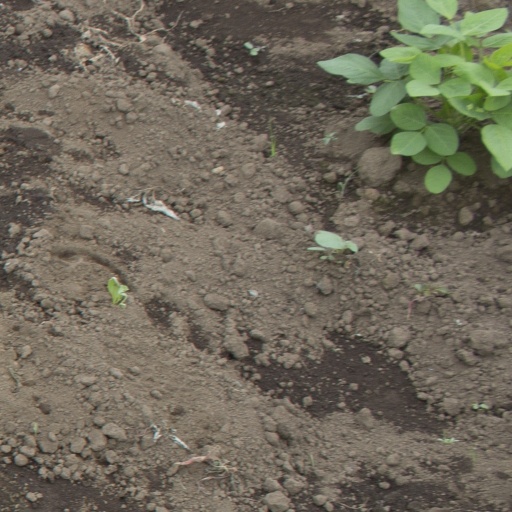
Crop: soybean